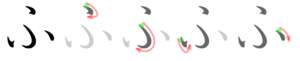
ふ en hiragana ou フ en katakana sont deux kana, caractères japonais, qui représentent le même more. Ils sont prononcés /ɸɯ/ et occupent la 28ᵉ place de leur syllabaire respectif, entre ひ et へ.